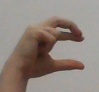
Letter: thal